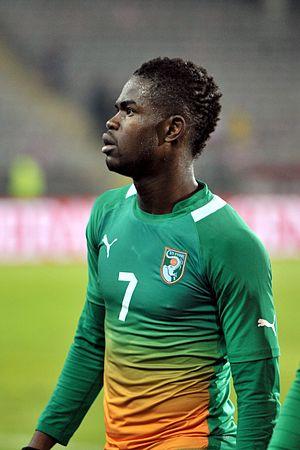
Abdul Razak, né le 11 novembre 1992 à Bouaké, est un footballeur international ivoirien qui évolue au poste de milieu de terrain.